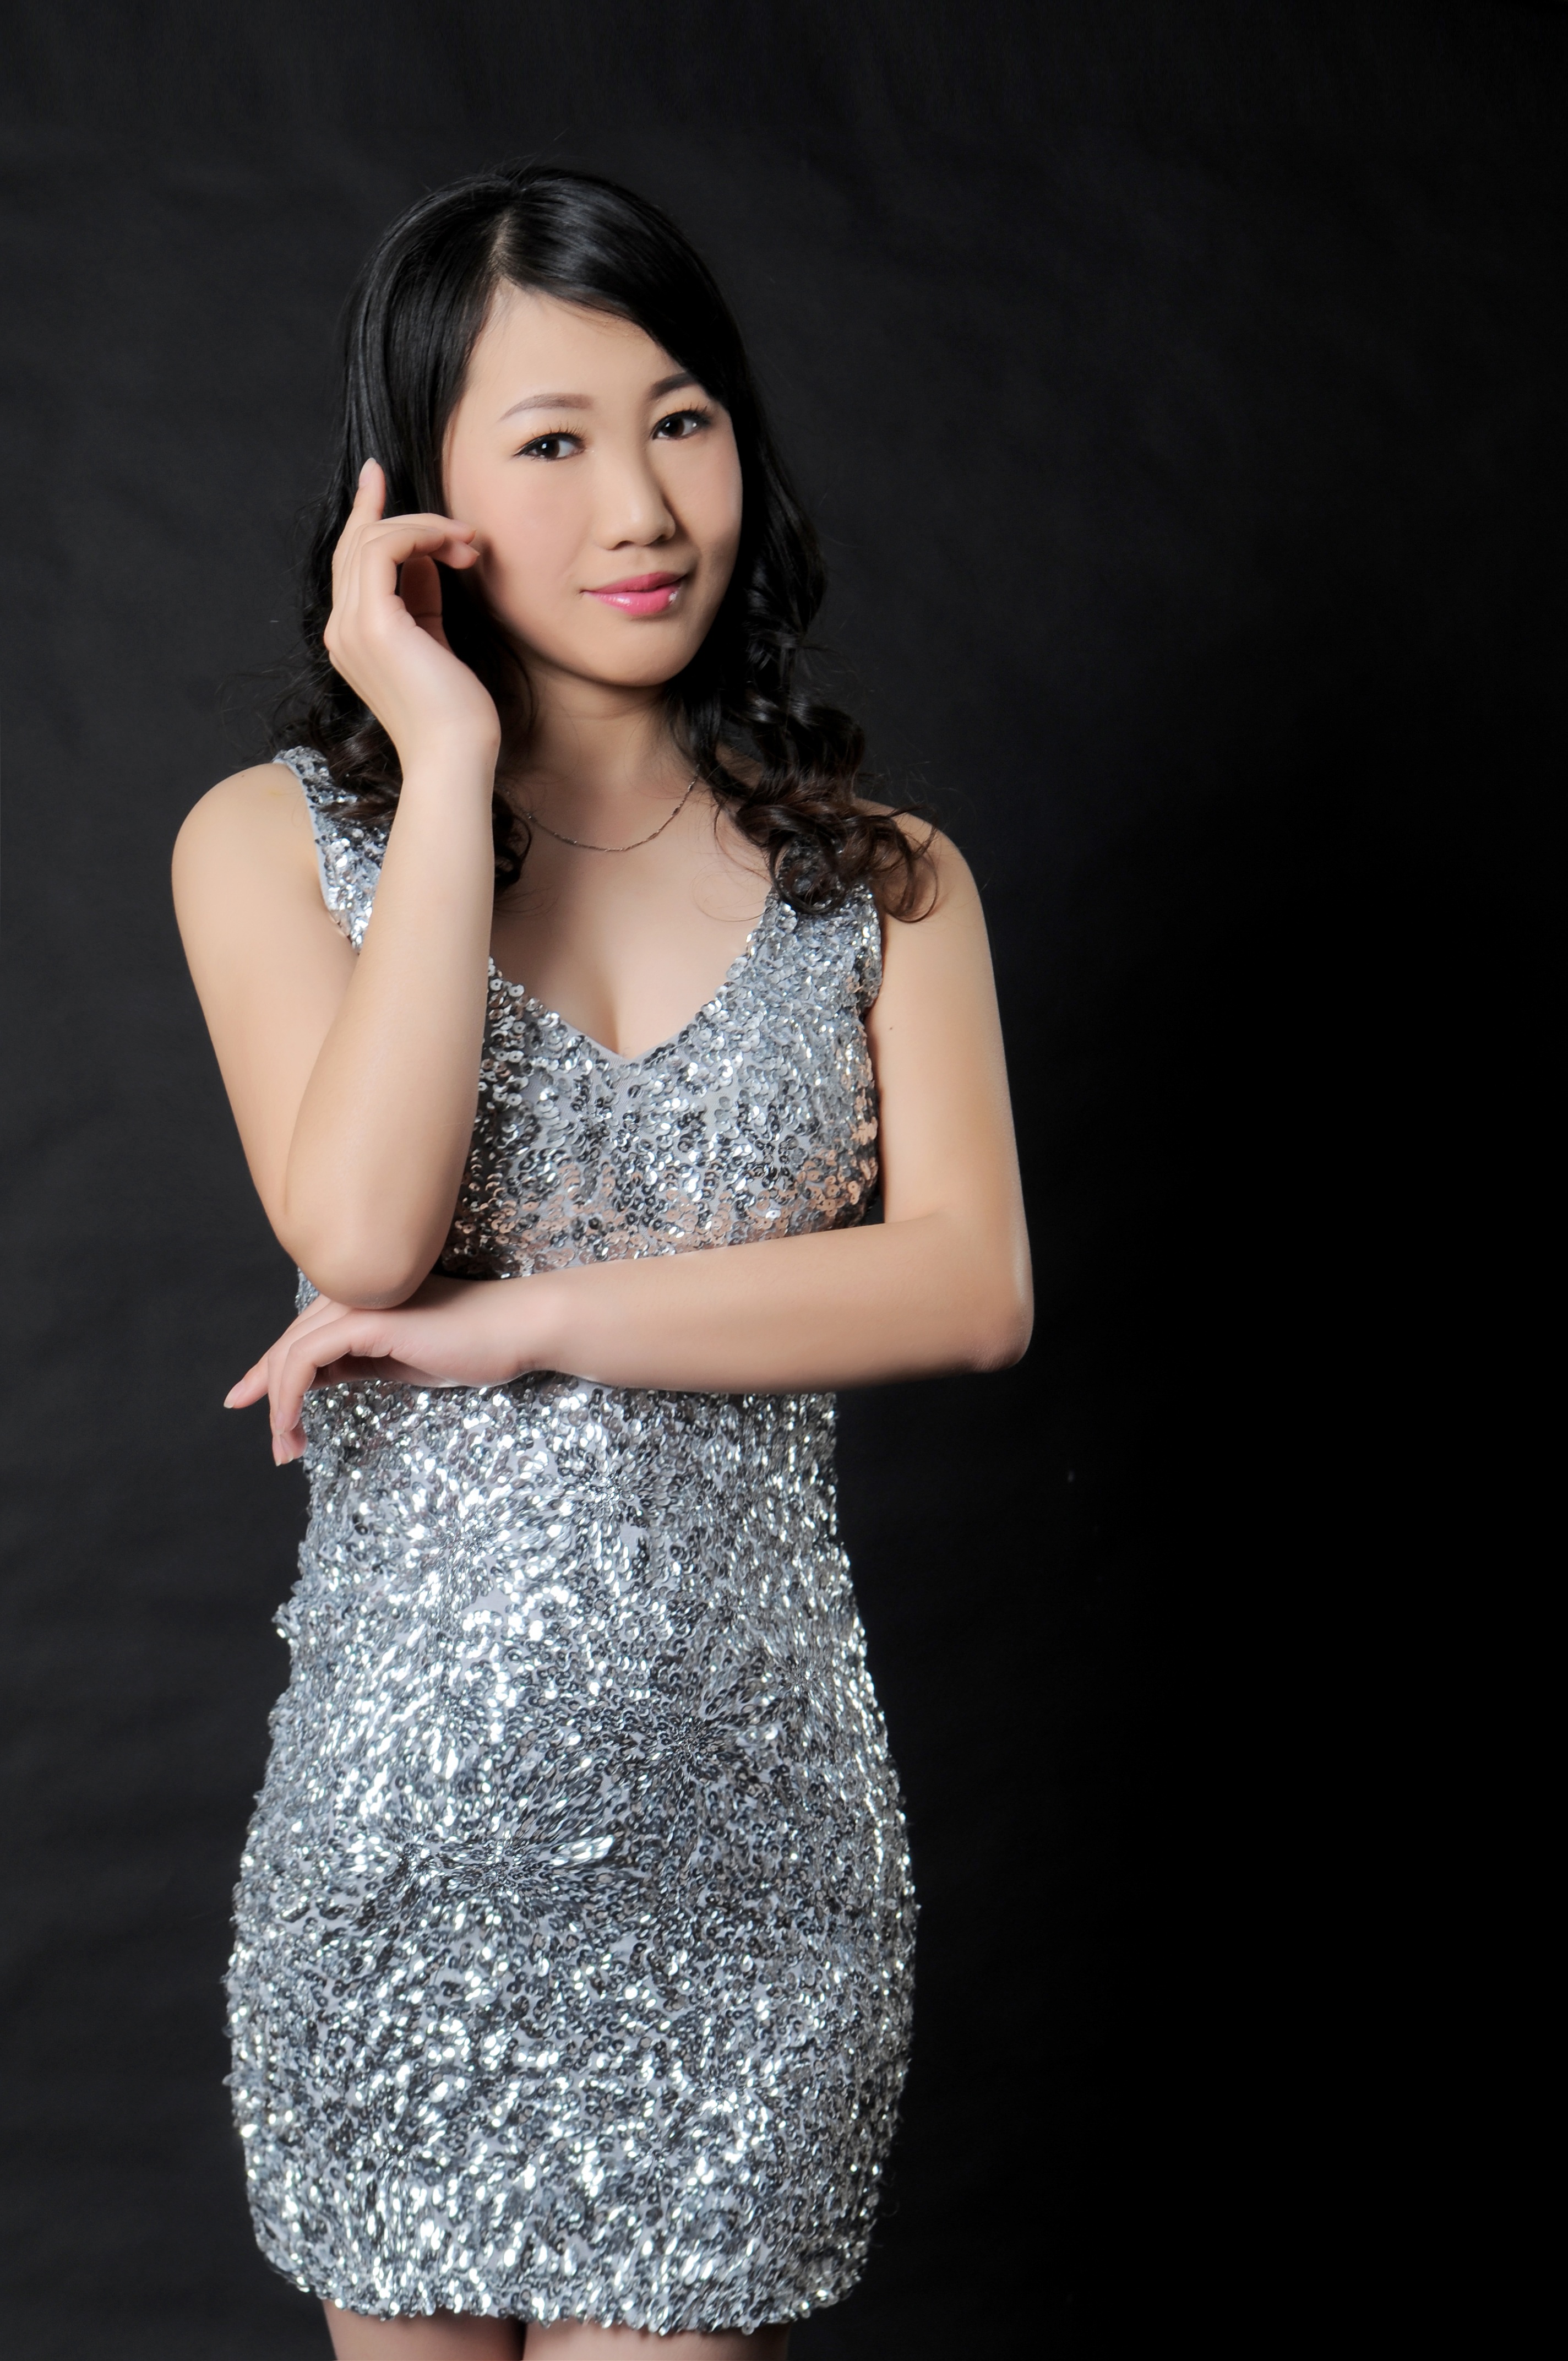
photography, chair, trunk, female, model, studio, asia, fashion, clothing, health, human body, dress, beauty, raw, character, gown, abdomen, photo shoot, formal wear, supermodel, cocktail dress, evening dress